Gananoque

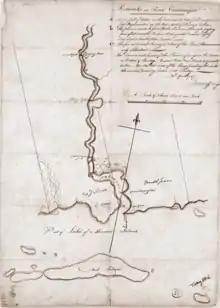
A surveyor's map of Gananoque from 1787

In 1784, the site was surveyed and land was granted to Loyalists John Johnson (on the east side of the Gananoque River)and Colonel Joel Stone (on the west side). Johnson did little to develop his possession, but Col Stone, who served with Loyalist militia during the American Revolutionary War, established a sawmill on this site in 1789. In 1812, Charles McDonald laid out the town site and also built a mill, its first store, and church there.